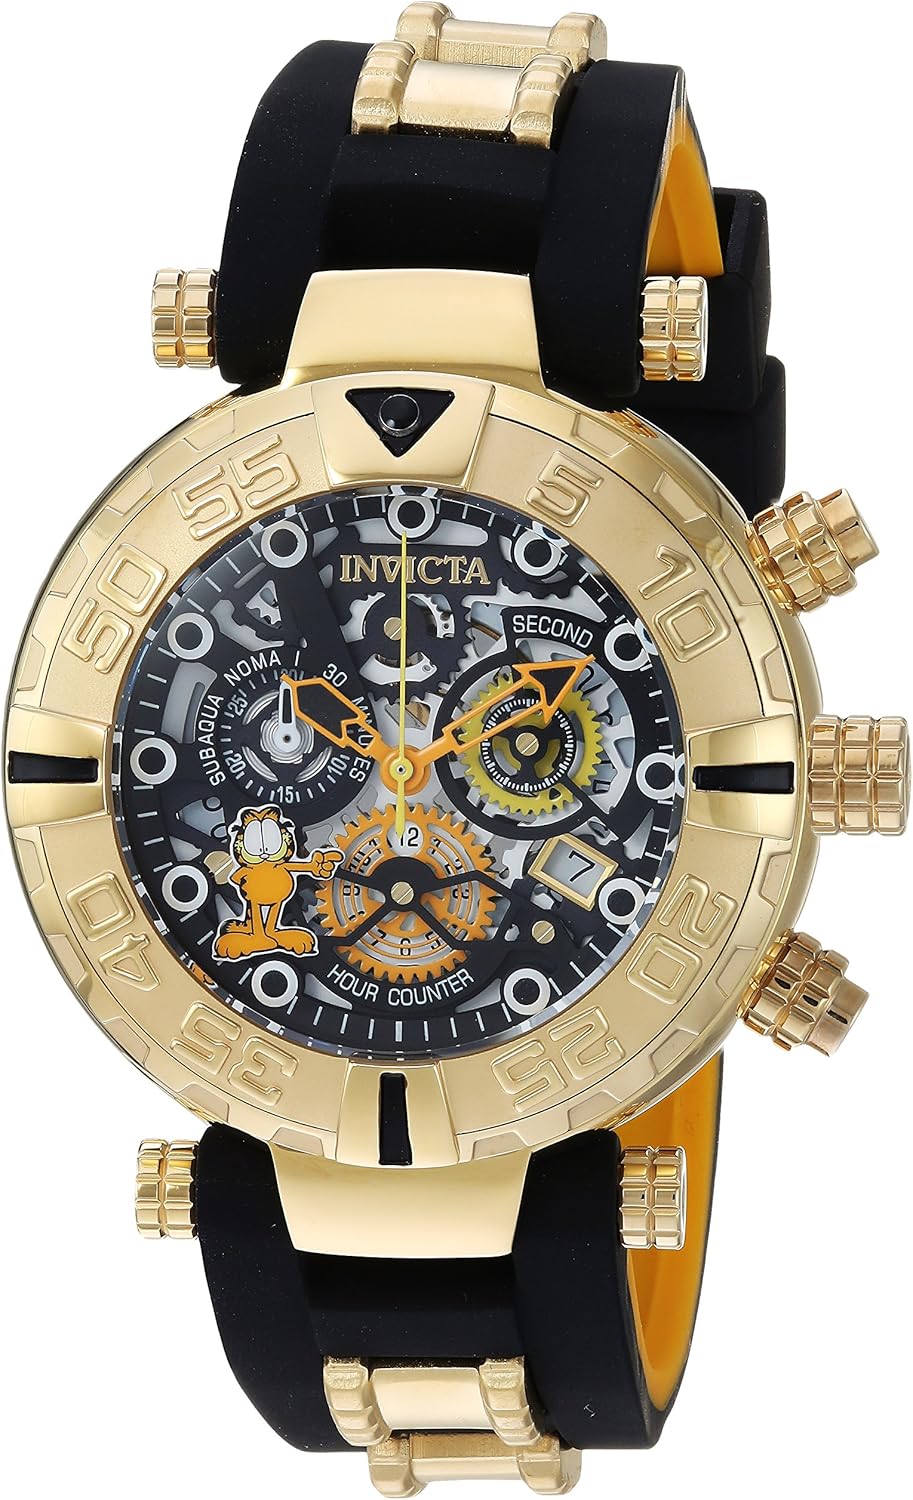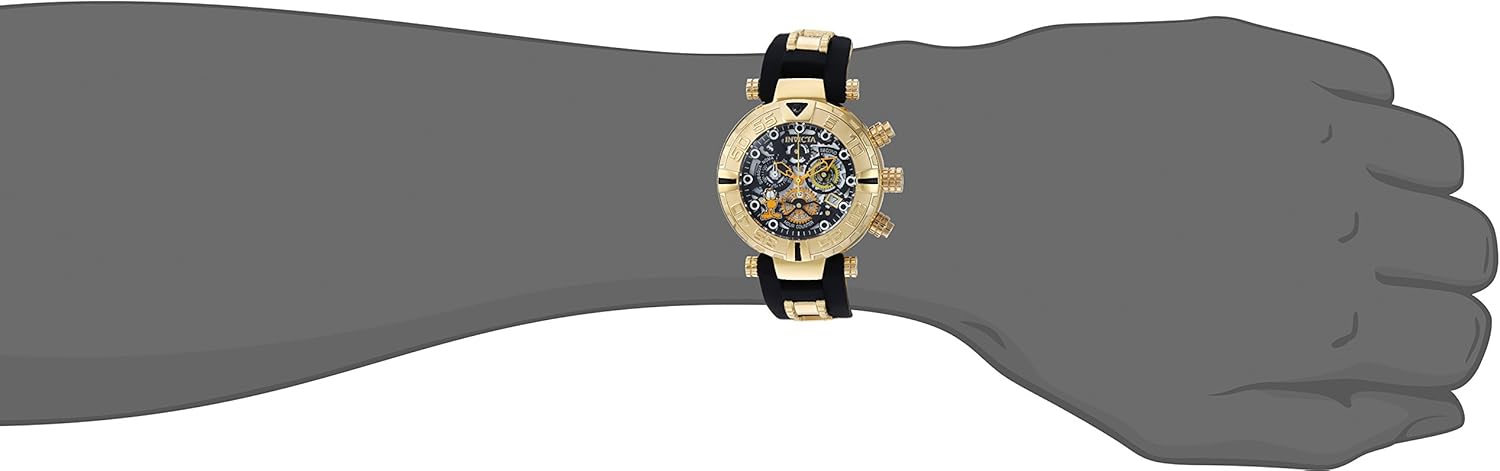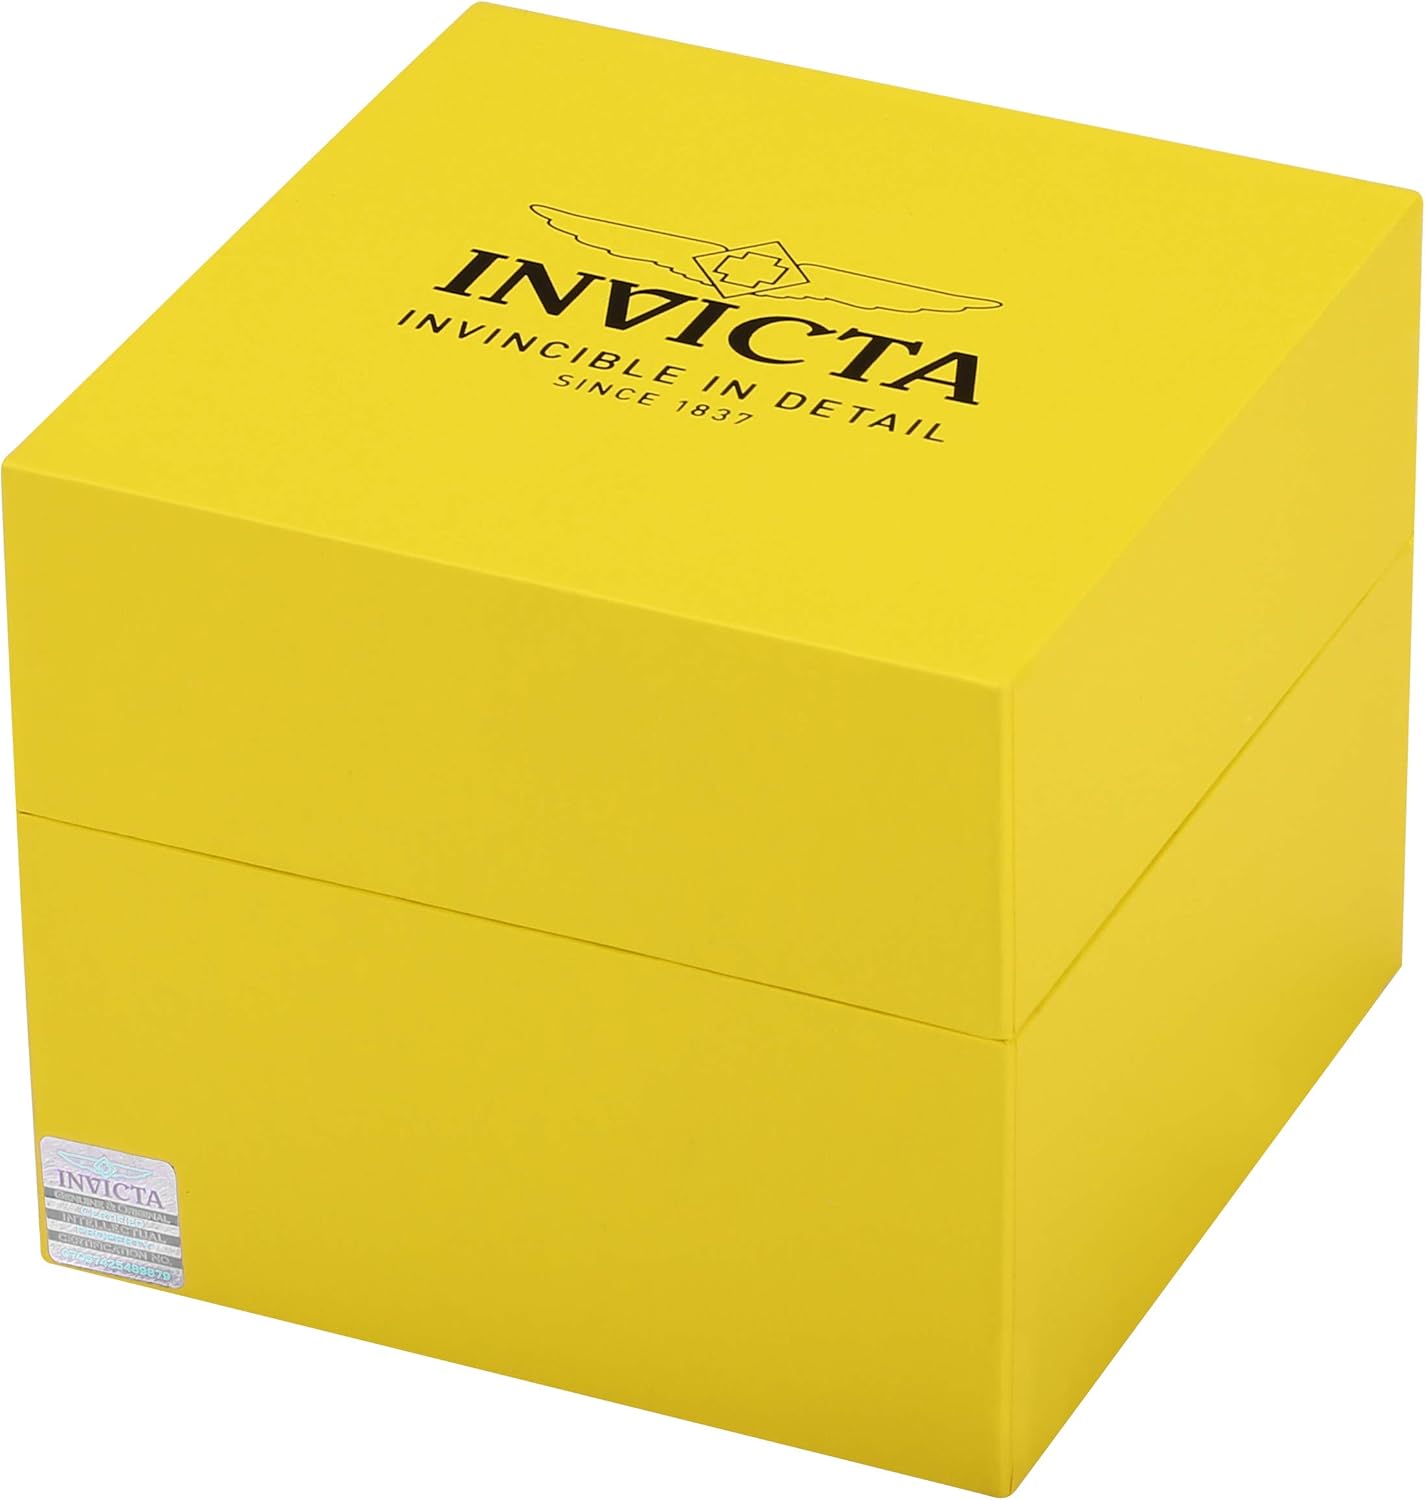
Invicta Peanuts Men's 24879 Character Collection Analog Display Quartz Two Tone Watch
Category: AMAZON FASHION
Invicta brings you characters from various classic shows within the all new, limited edition Character Collection. All models for the collection will be exclusive, limited edition pieces for both men and women. The series will feature various, vibrant renderings of characters such as Popeye, Snoopy, Garfield and others on the dial from several Invicta collections as well as different Character pocket watches specifically created for this collection. The Character Collection brings you classic iconic cartoon characters on amazing Invicta time pieces.
Features: Chronograph with Garfield and 60sec, 30min and 12hr sub dials with date display, black rubber band with gold tone accents, screw down crown | 47mm stainless steel case with a flame fusion crystal | Quartz Movement | Case Diameter: 47mm | Water resistant 200m (660ft): in general, suitable for professional marine activity and serious surface water sports, but not diving